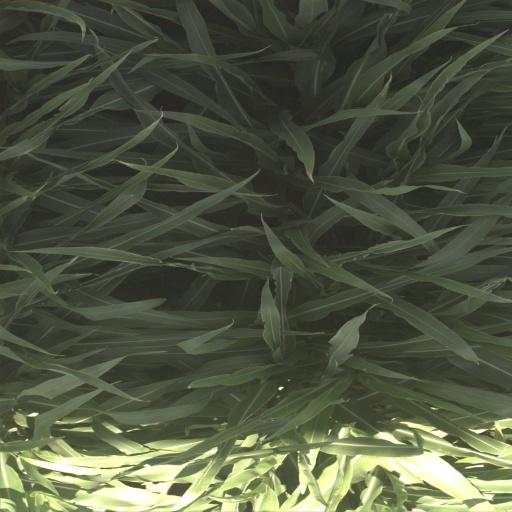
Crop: sorghum